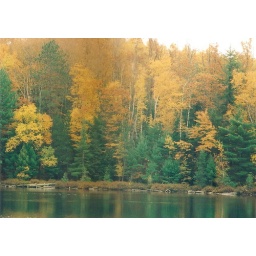
Forest lake surrounded with tamarack, pine and aspen in Fall near St. Germain, WI.